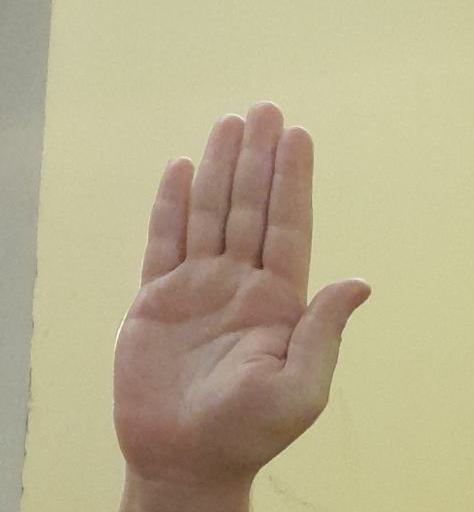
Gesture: stop